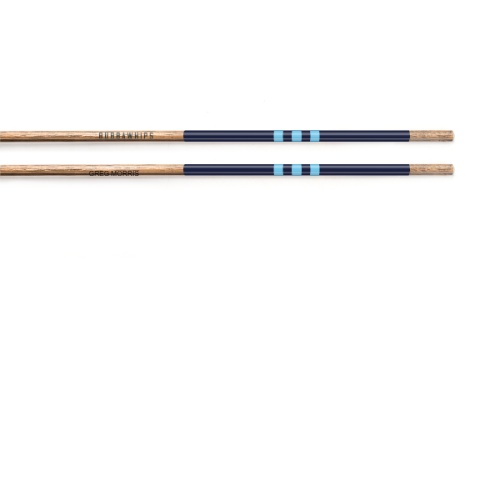
2-Color Custom Alignment Sticks - Customer's Product with price 84.40 ID ivbIVTwLVS8cZY4JvYcboy16
SKU Whip Builder - Base Color Poseidon Blue Whip Builder - Three Rings Rain Blue Whip Builder - Custom Engraving GREG MORRIS (25) Whip Builder - Quantity(Price Breaks) One Set configId ivbIVTwLVS8cZY4JvYcboy16 productUrl https://bubbawhips.com/products/custom-bubbawhips-alignment-sticks _image
Brand: related_to_4952930058372
Category: Sporting Goods > Athletics > Boxing & Martial Arts > Boxing Ring Parts